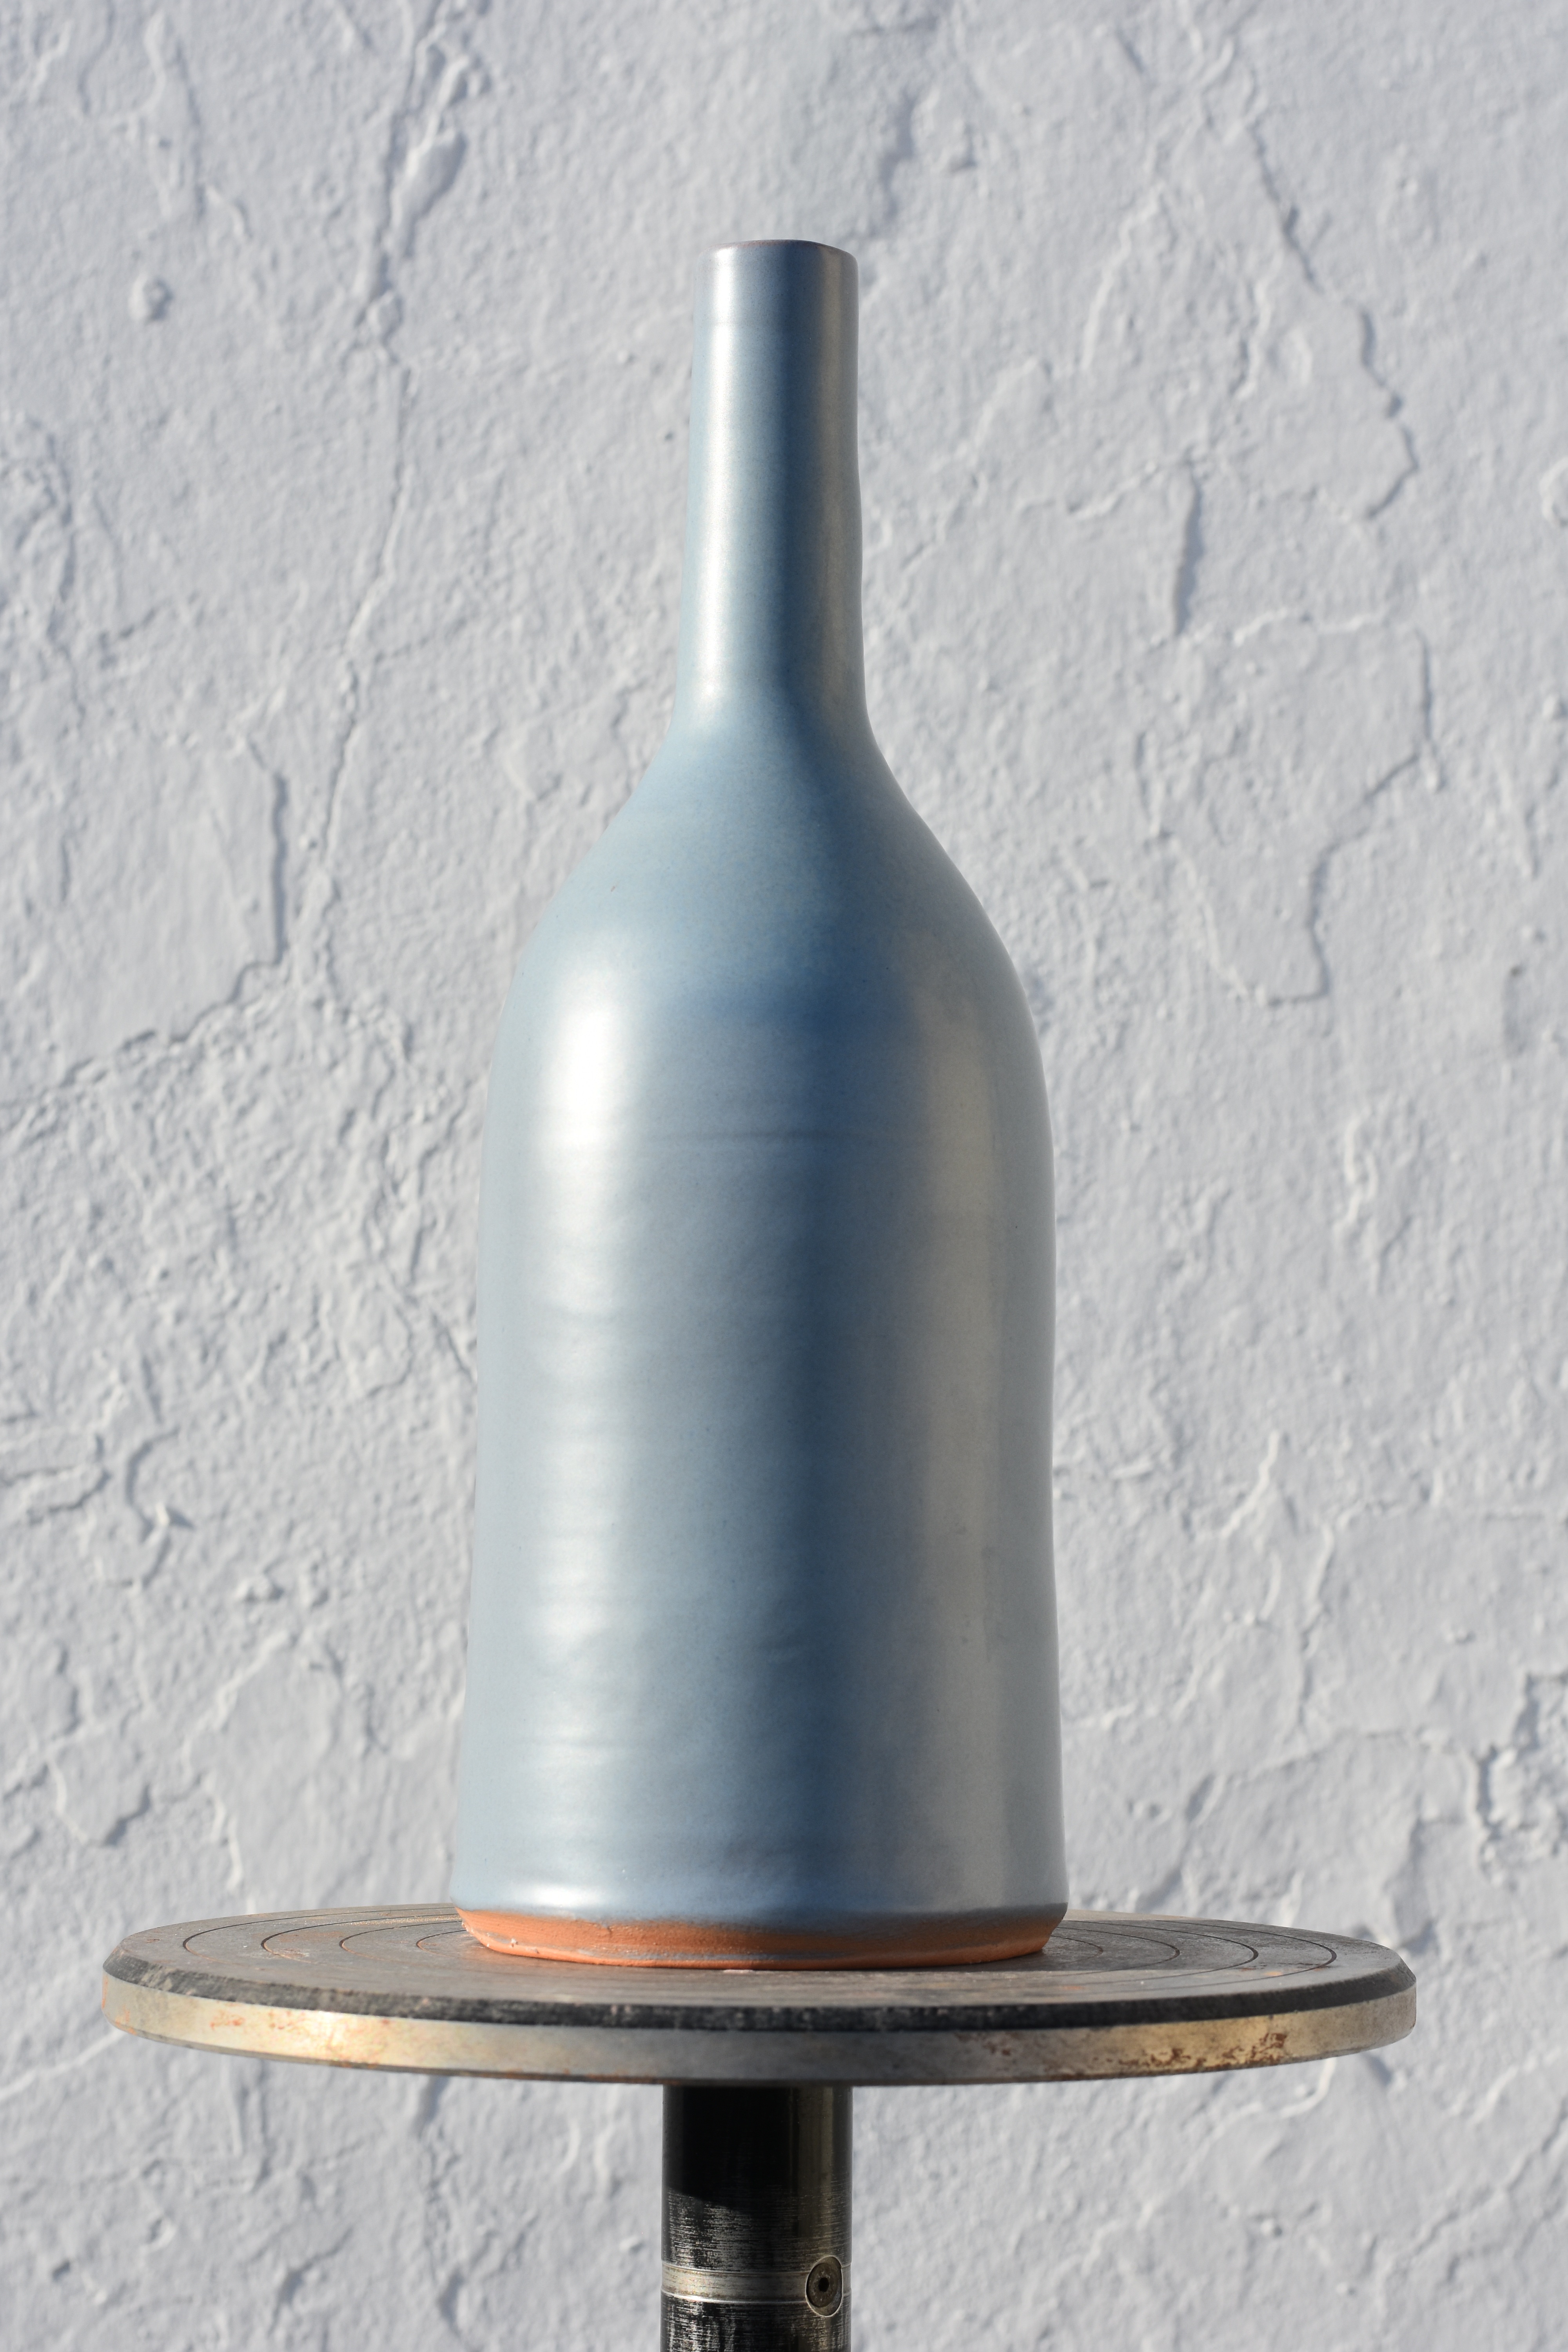
decoration, ceramic, bottle, wine bottle, glass bottle, handmade, white background, man made object, ceramic vase, drinkware